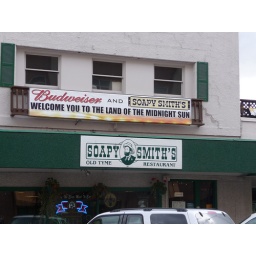
A building in Fairbanks, Alaska featuring the colorful character, Soapy Smith, seen on our Holland America land tour